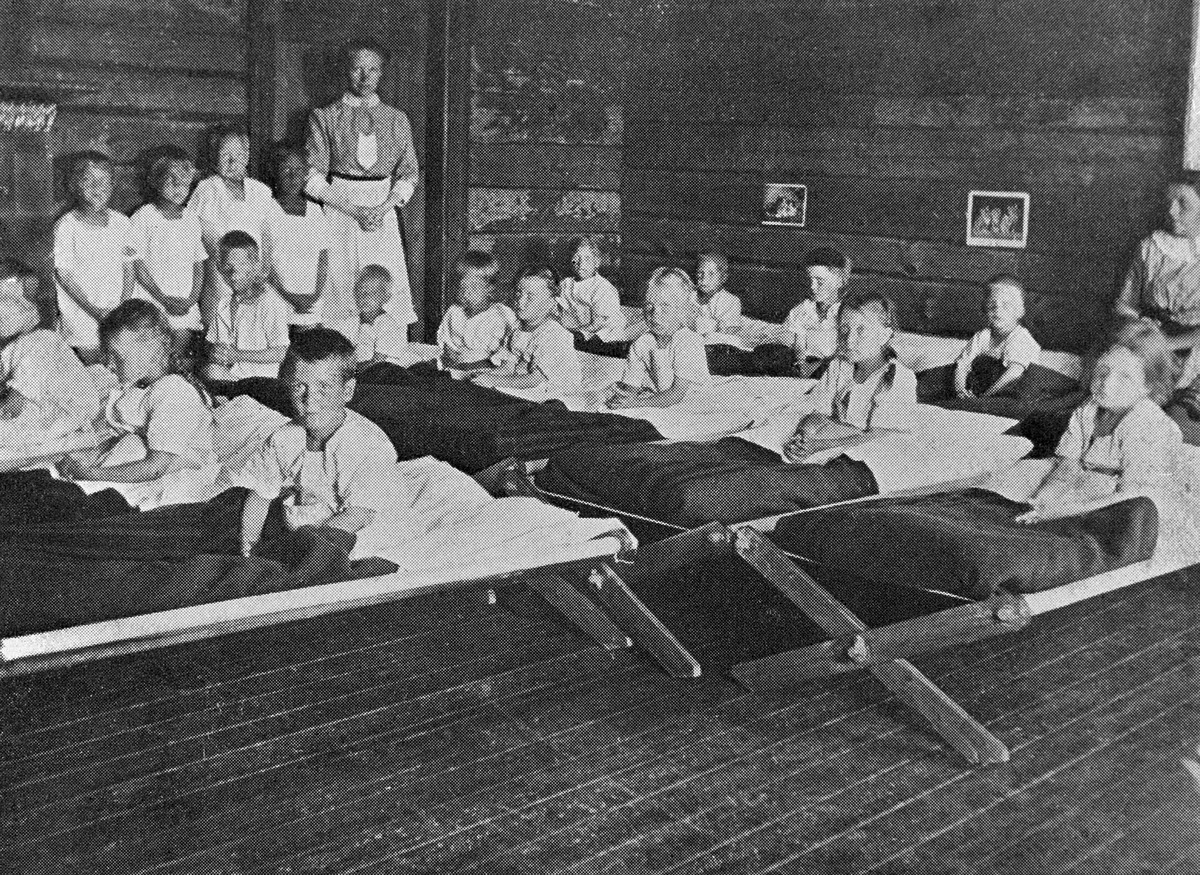
Iltarukous Helsingin lastentarhojen kesäsiirtolassa
sisällön kuvaus: Iltarukous Helsingin lastentarhojen kesäsiirtolassa mustavalkoinen
Ajankohta: kuvausaika 1910 - 1920 -luku
Paikka: Suomi, Uusimaa, Helsinki, Helsinki
Aiheet: Helsingin lastentarhojen kesäsiirtola, lomatoiminta kesäsiirtolat, lapset, rukoukset, sängyt telttasängyt